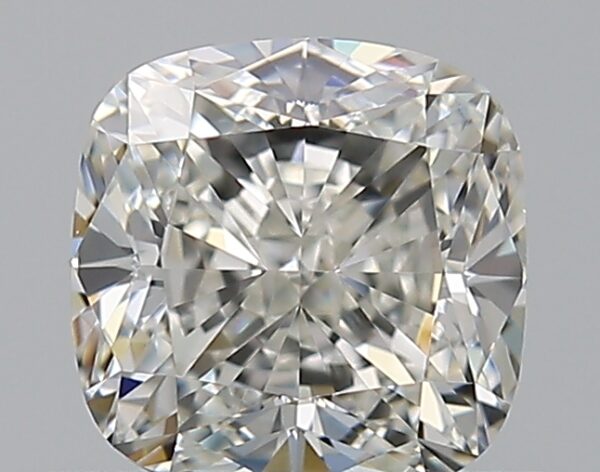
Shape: cushion
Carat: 0.7
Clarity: VVS1
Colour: I
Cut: EX
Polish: EX
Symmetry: EX
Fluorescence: N
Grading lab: GIA
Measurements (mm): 4.86 x 4.85 x 3.37